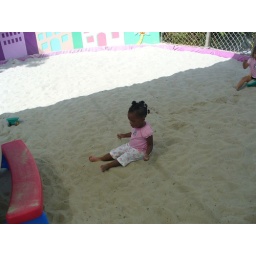
Playing in the sand box at Sea World